Jack Hassett

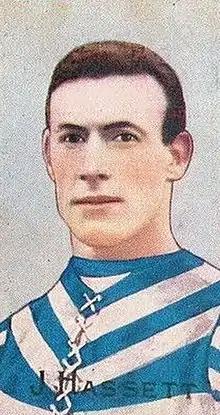
Cigarette card of Hassett in 1909

Jack Hassett (15 August 1880 – 7 September 1942) was an Australian rules footballer who played with South Melbourne and Geelong in the Victorian Football League (VFL).